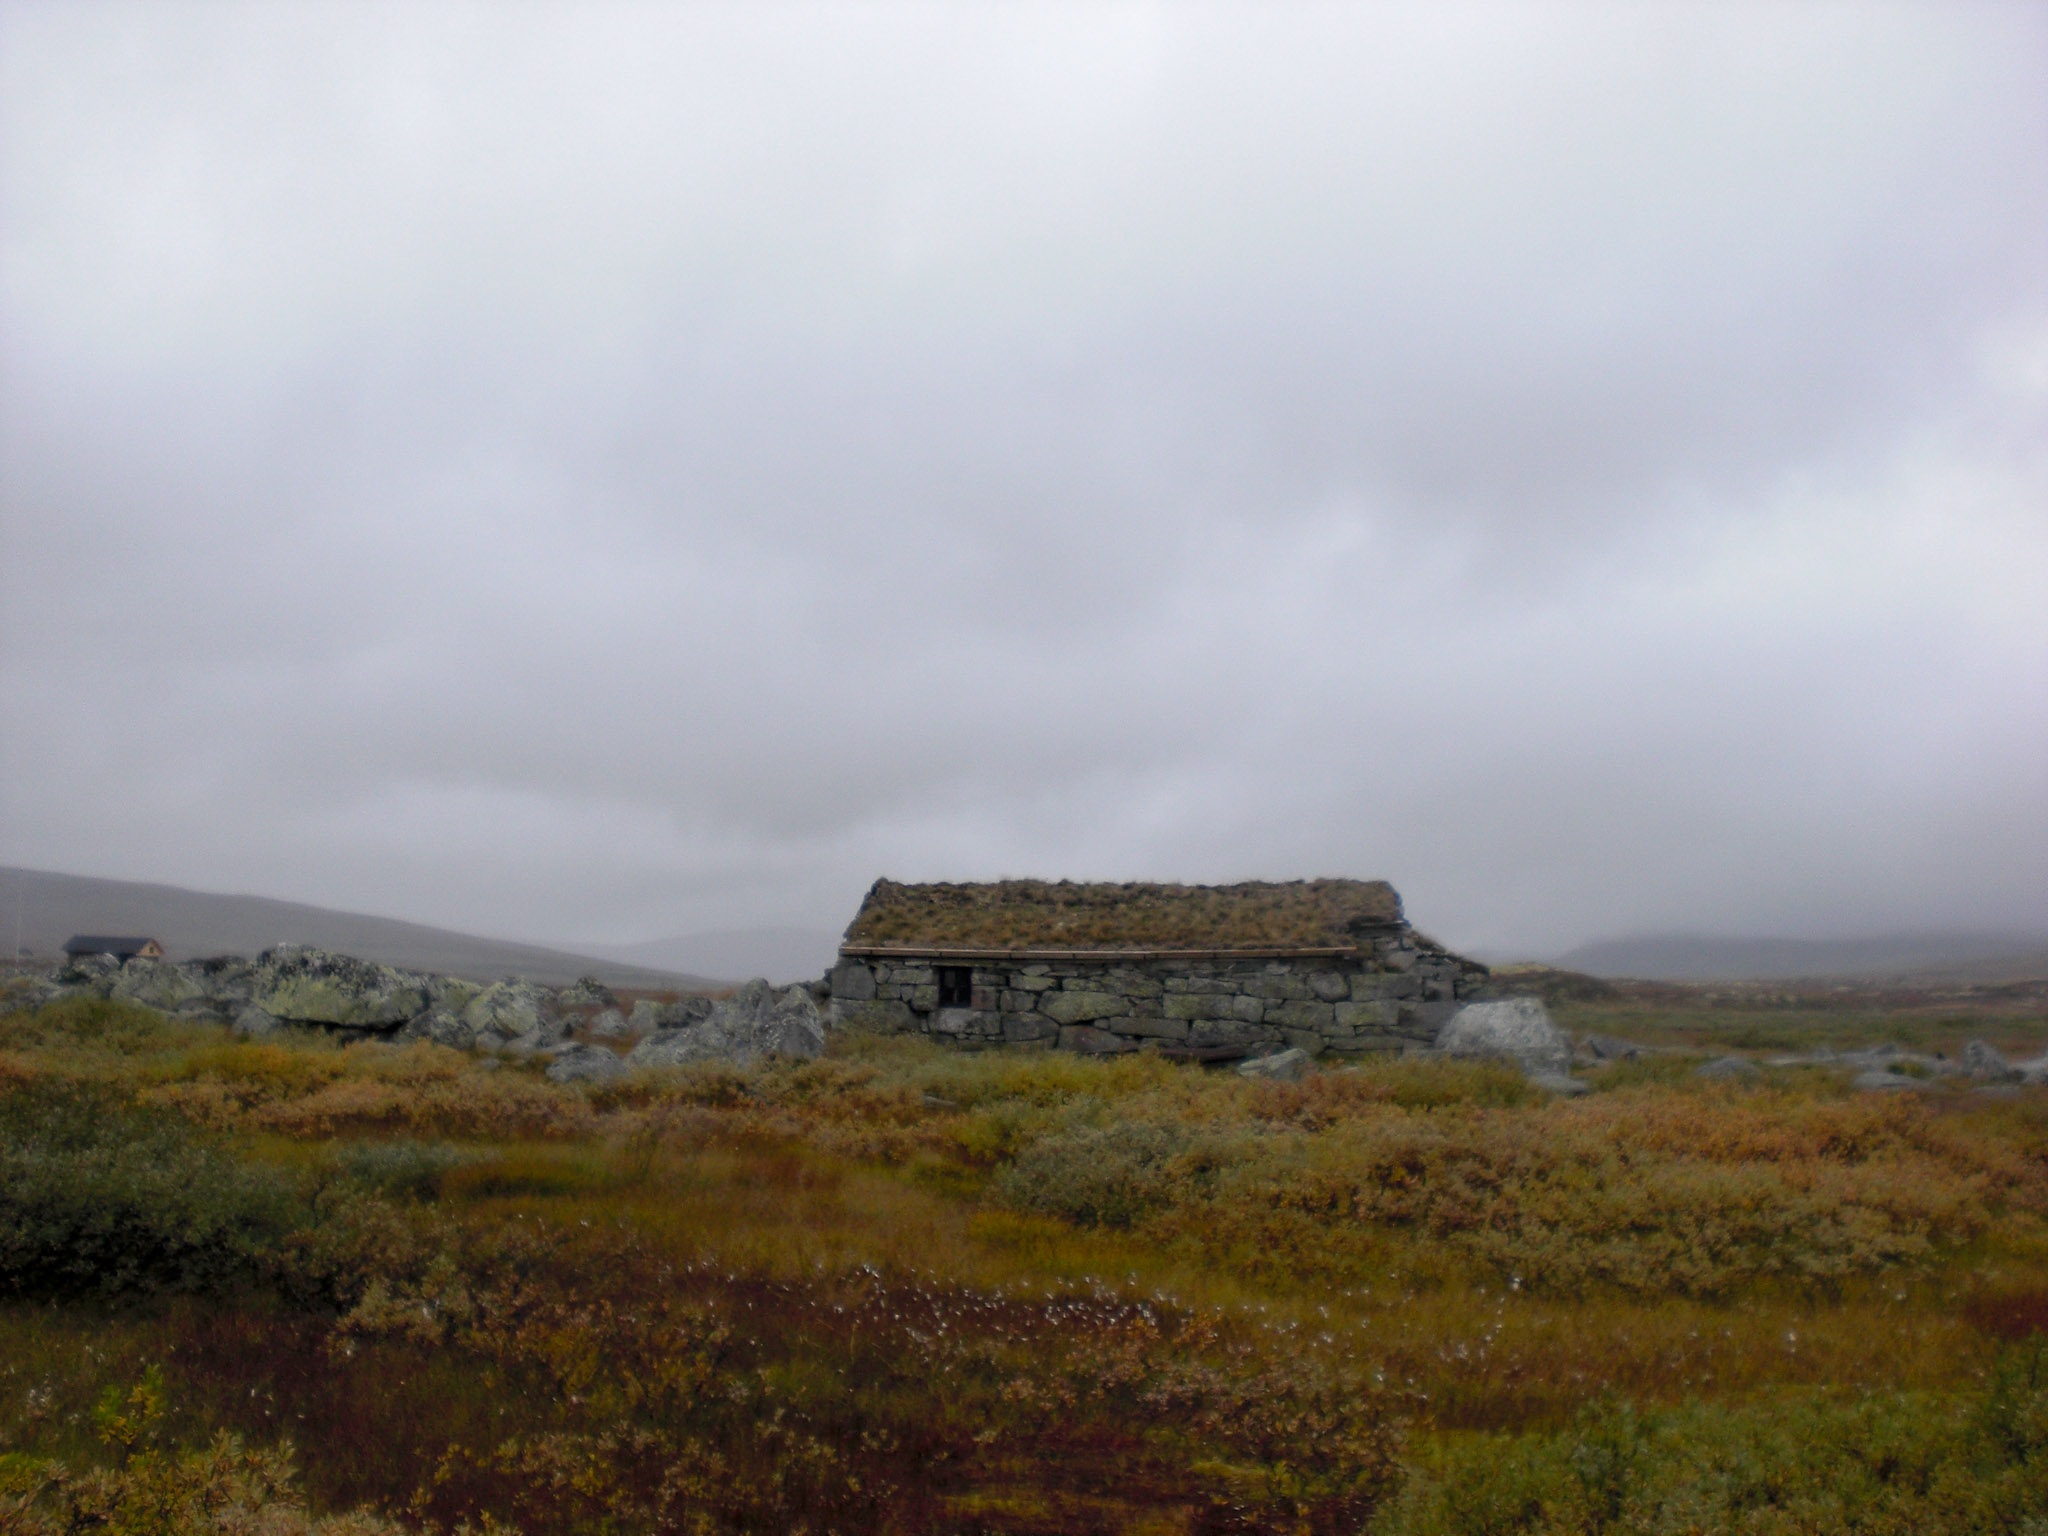
landscape, sea, coast, nature, rock, mountain, cloud, hill, cliff, highland, terrain, plain, stones, trekking, plateau, fell, loch, norway, wasteland, rural area, natural environment, geographical feature, atmospheric phenomenon, hardangervidda